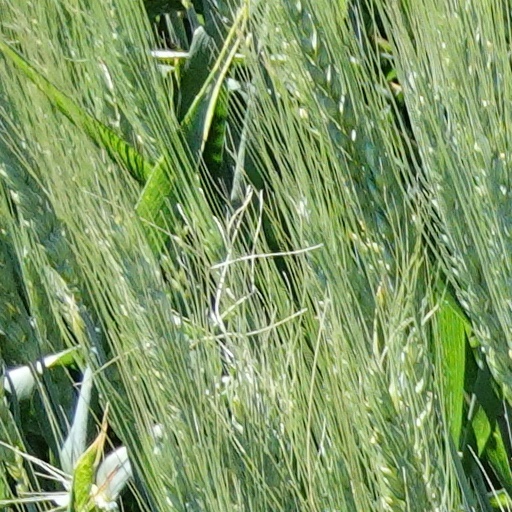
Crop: wheat